Answer in natural language. Which object is closer to blue modern dining table (highlighted by a red box), walnut tv stand (highlighted by a blue box) or scenic landscape wall decor photo (highlighted by a green box)? Choose between the following options: walnut tv stand (highlighted by a blue box) or scenic landscape wall decor photo (highlighted by a green box)
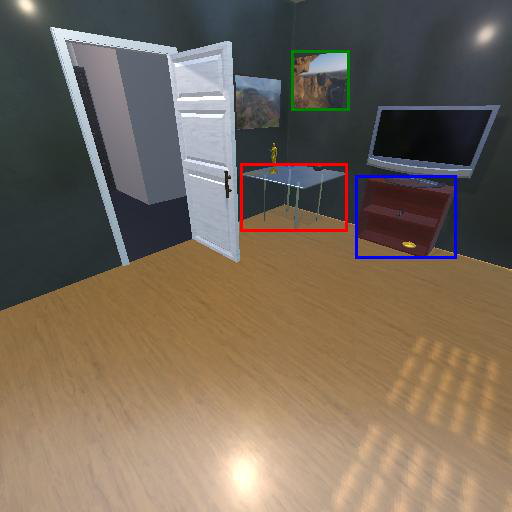
<answer>walnut tv stand (highlighted by a blue box)</answer>